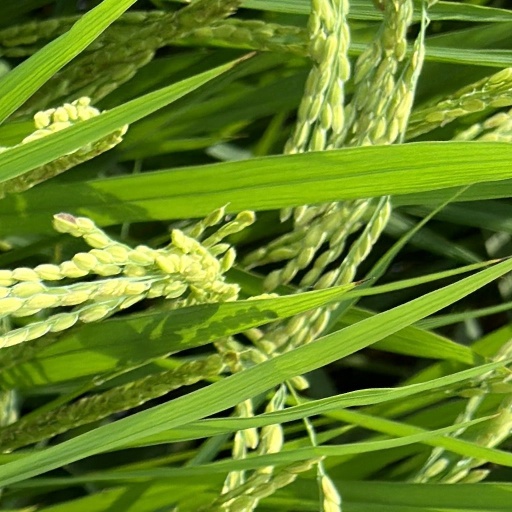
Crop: rice